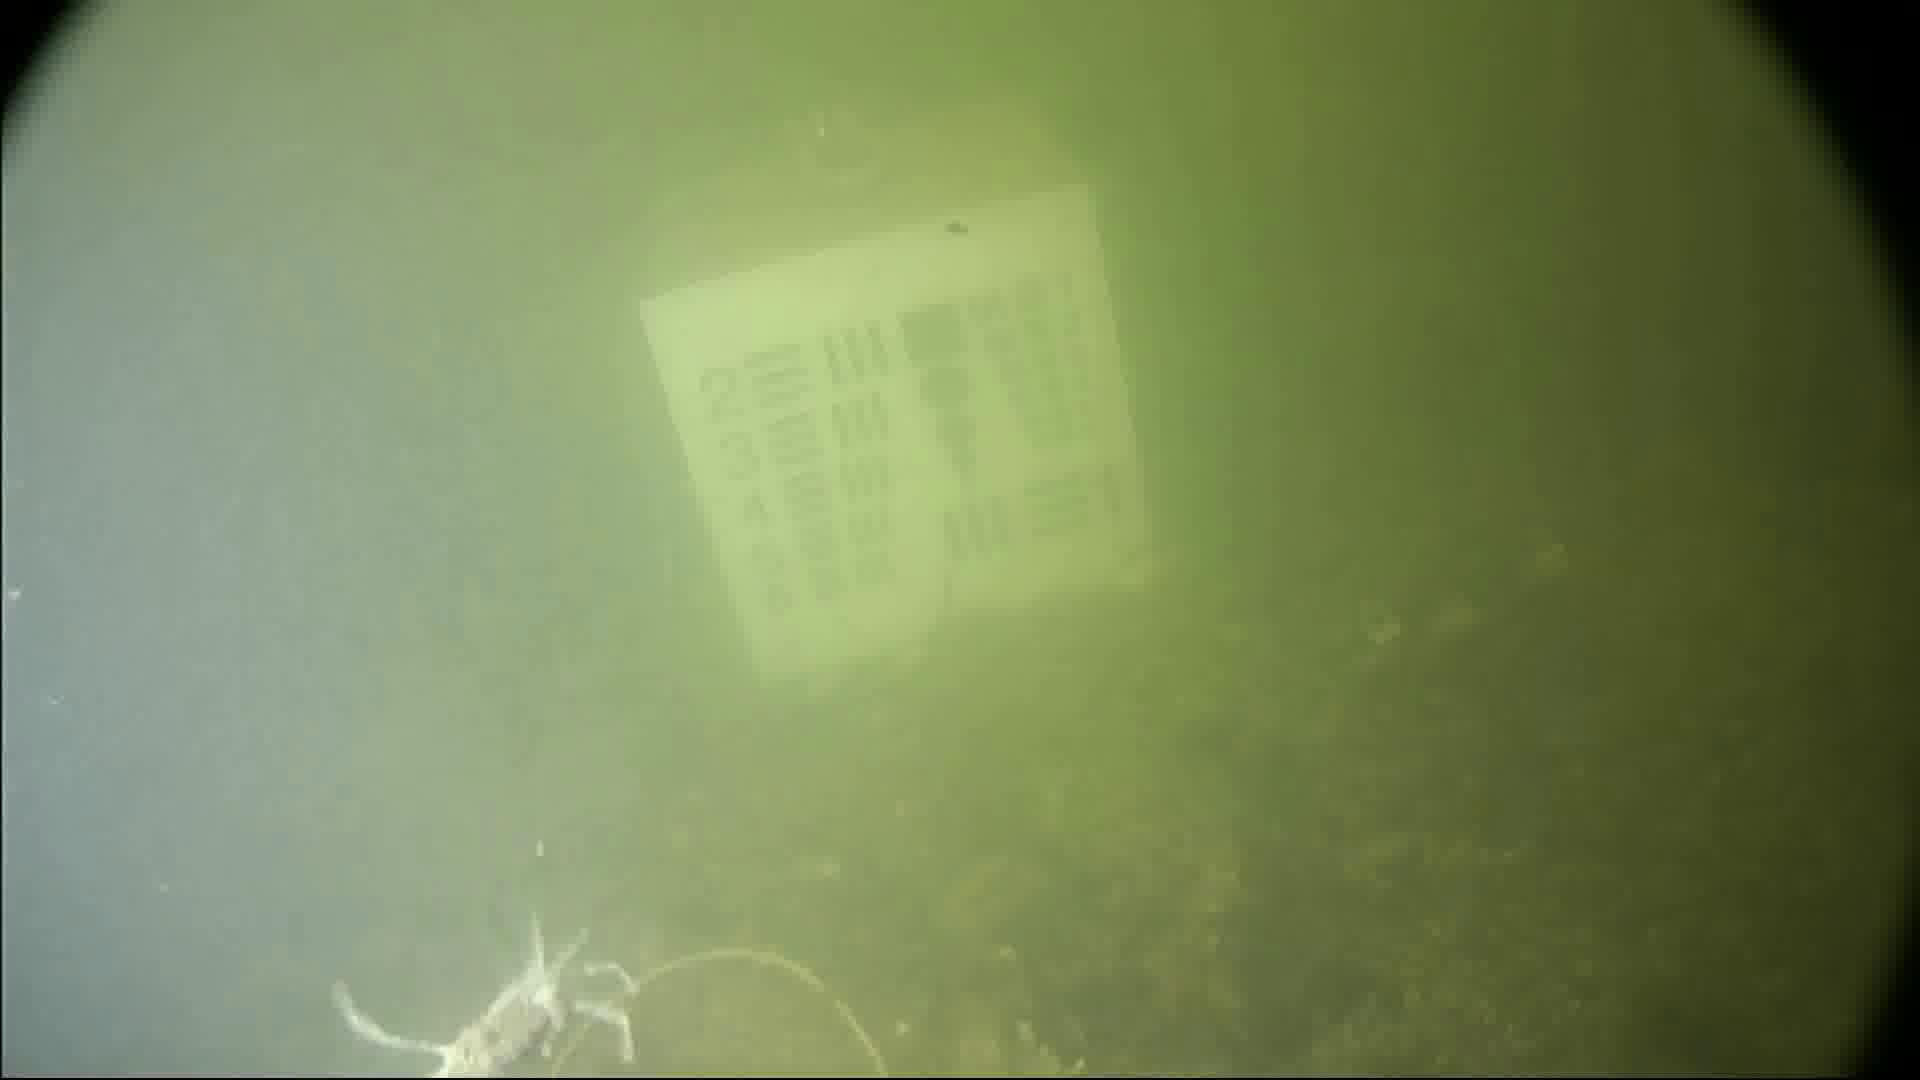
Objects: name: crab